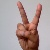
The image shows a hand gesture representing the letter 'V' in Indian Sign Language.